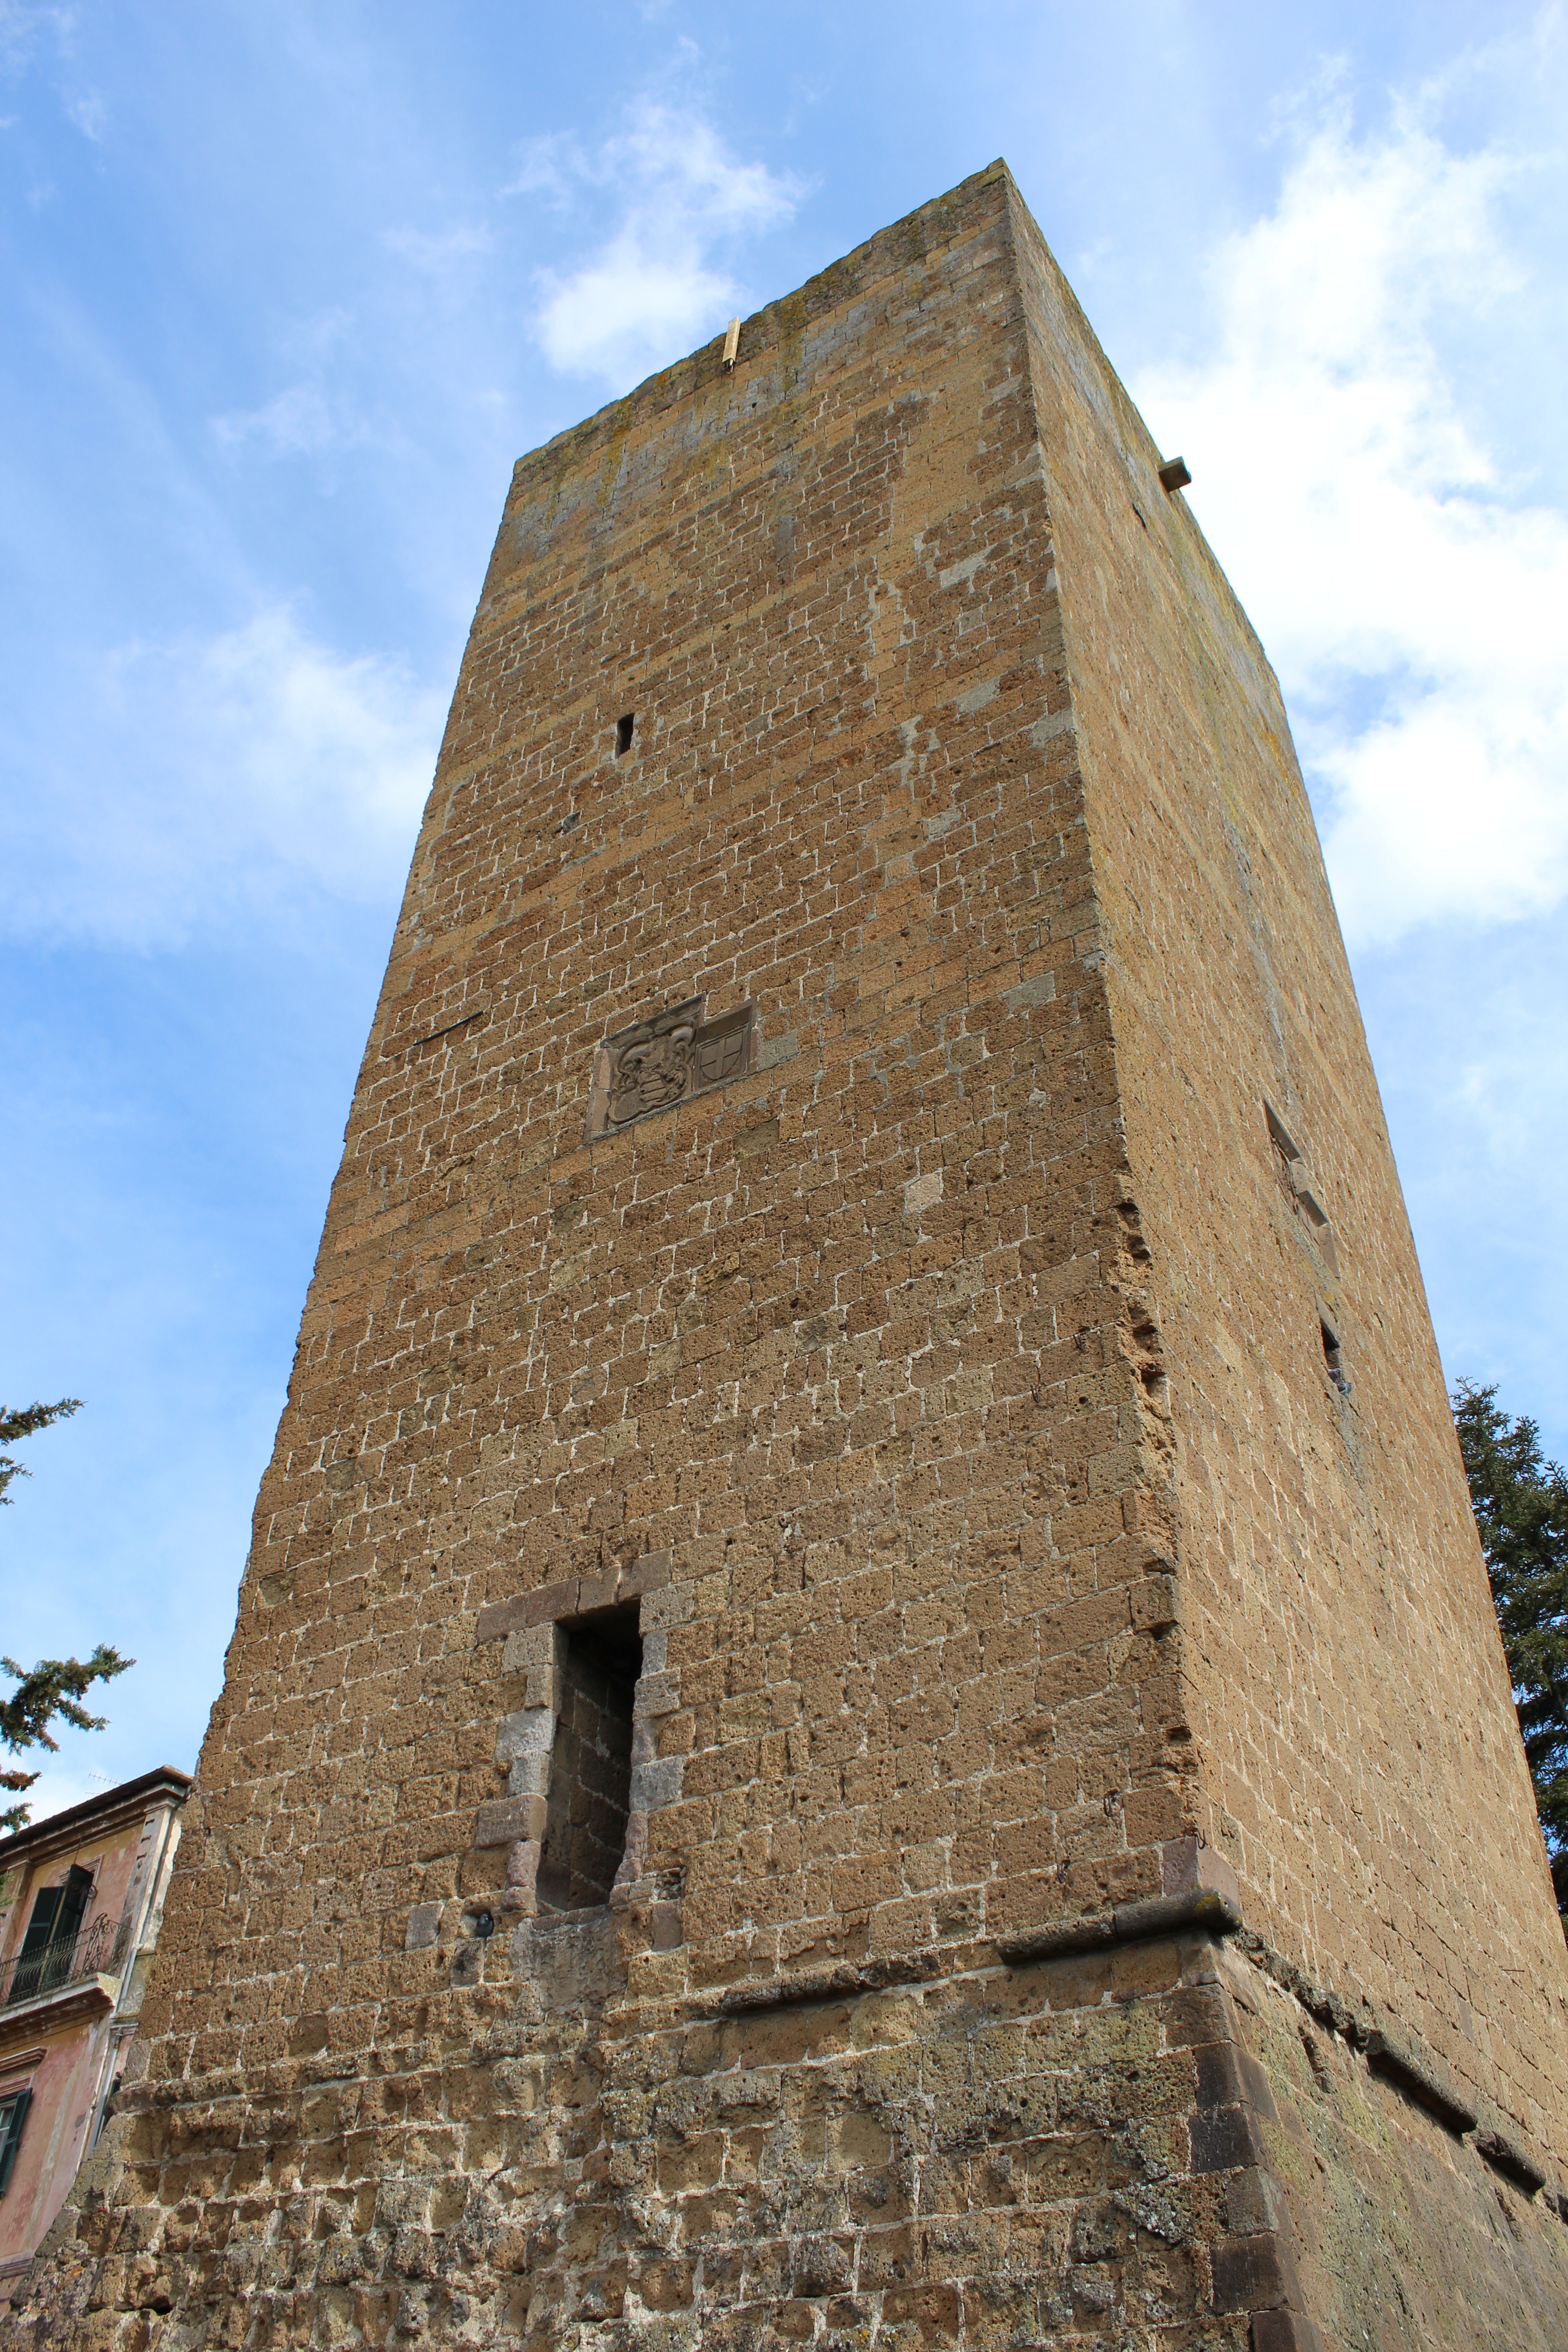
sky, building, monument, tower, church, chapel, place of worship, bell tower, steeple, torre, middle ages, archaeological site, historic site, ancient history, tuscania